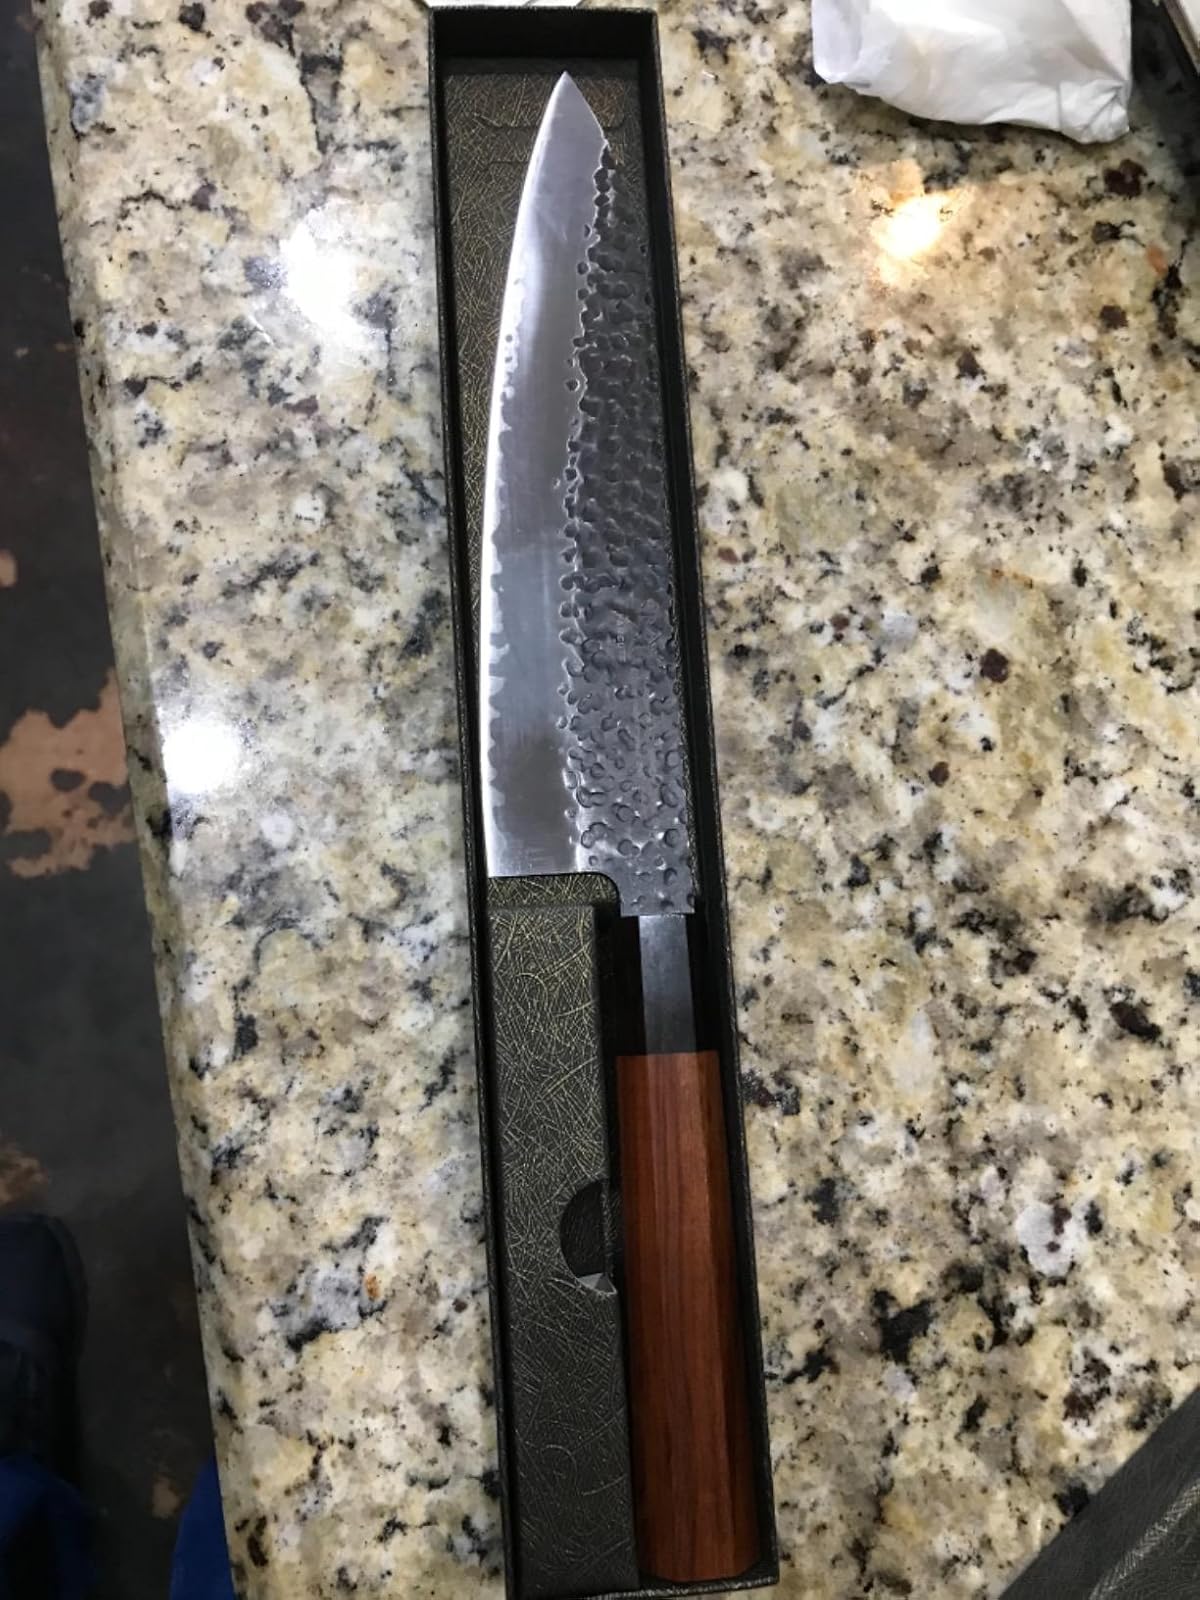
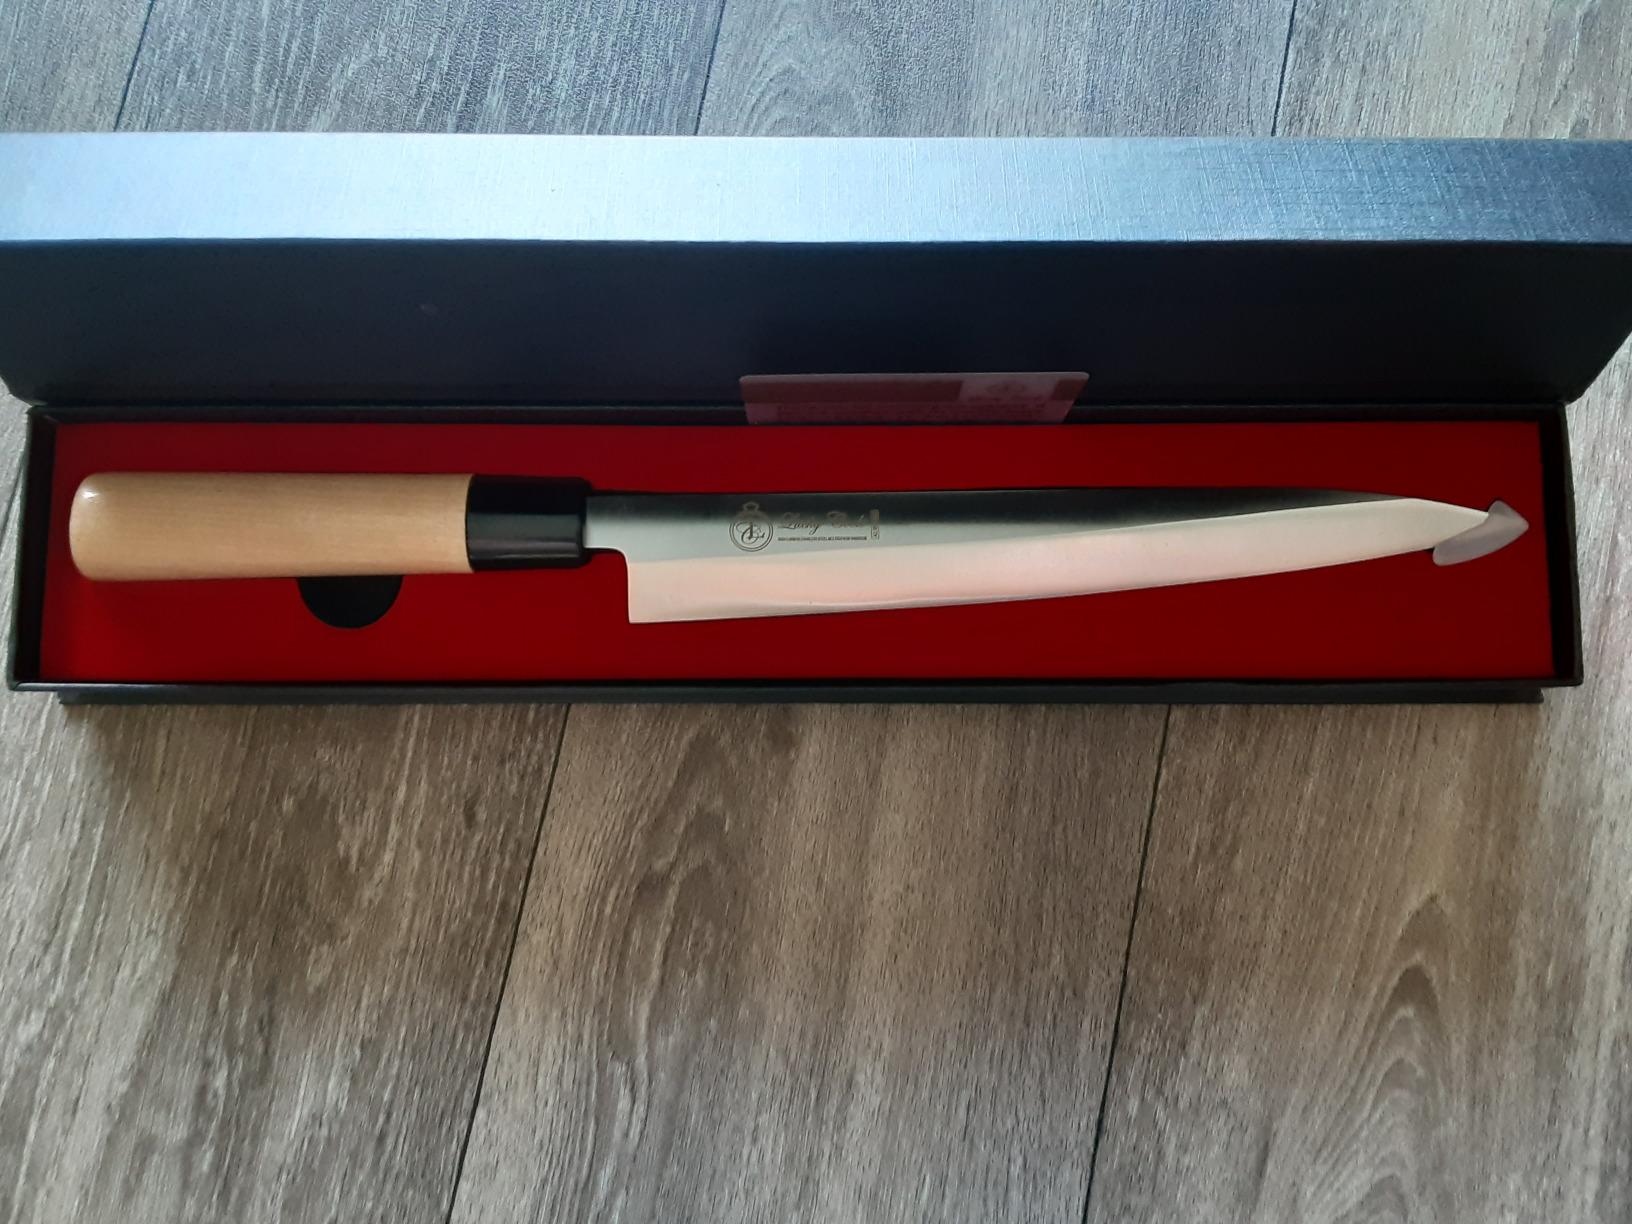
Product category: items_knife
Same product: no